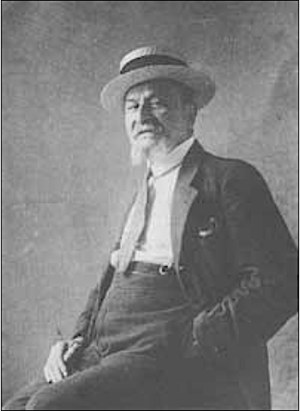
Alberto Della Valle est un dessinateur, illustrateur et photographe italien d'origine napolitaine.